Hypodontia

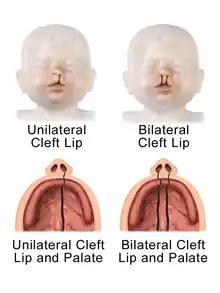
Illustration of cleft lip and palate

Several theories regarding the aetiology of hypodontia have been proposed in existing literature. There have been various theories mostly looking into genetic and environmental aspects and how they may both be involved. However, the exact cause remains unclear. The extent of individual influences of genetic and environmental factors is still widely debated.